Pondfield Cove

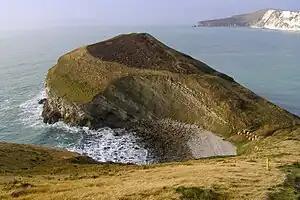
Pondfield Cove and Worbarrow Tout

Pondfield Cove is a small, secluded, south-facing cove immediately to the east of Worbarrow Tout and west of Gad Cliff on the south coast of the Isle of Purbeck, in Dorset, England. It is about south of Wareham and about west of Swanage.